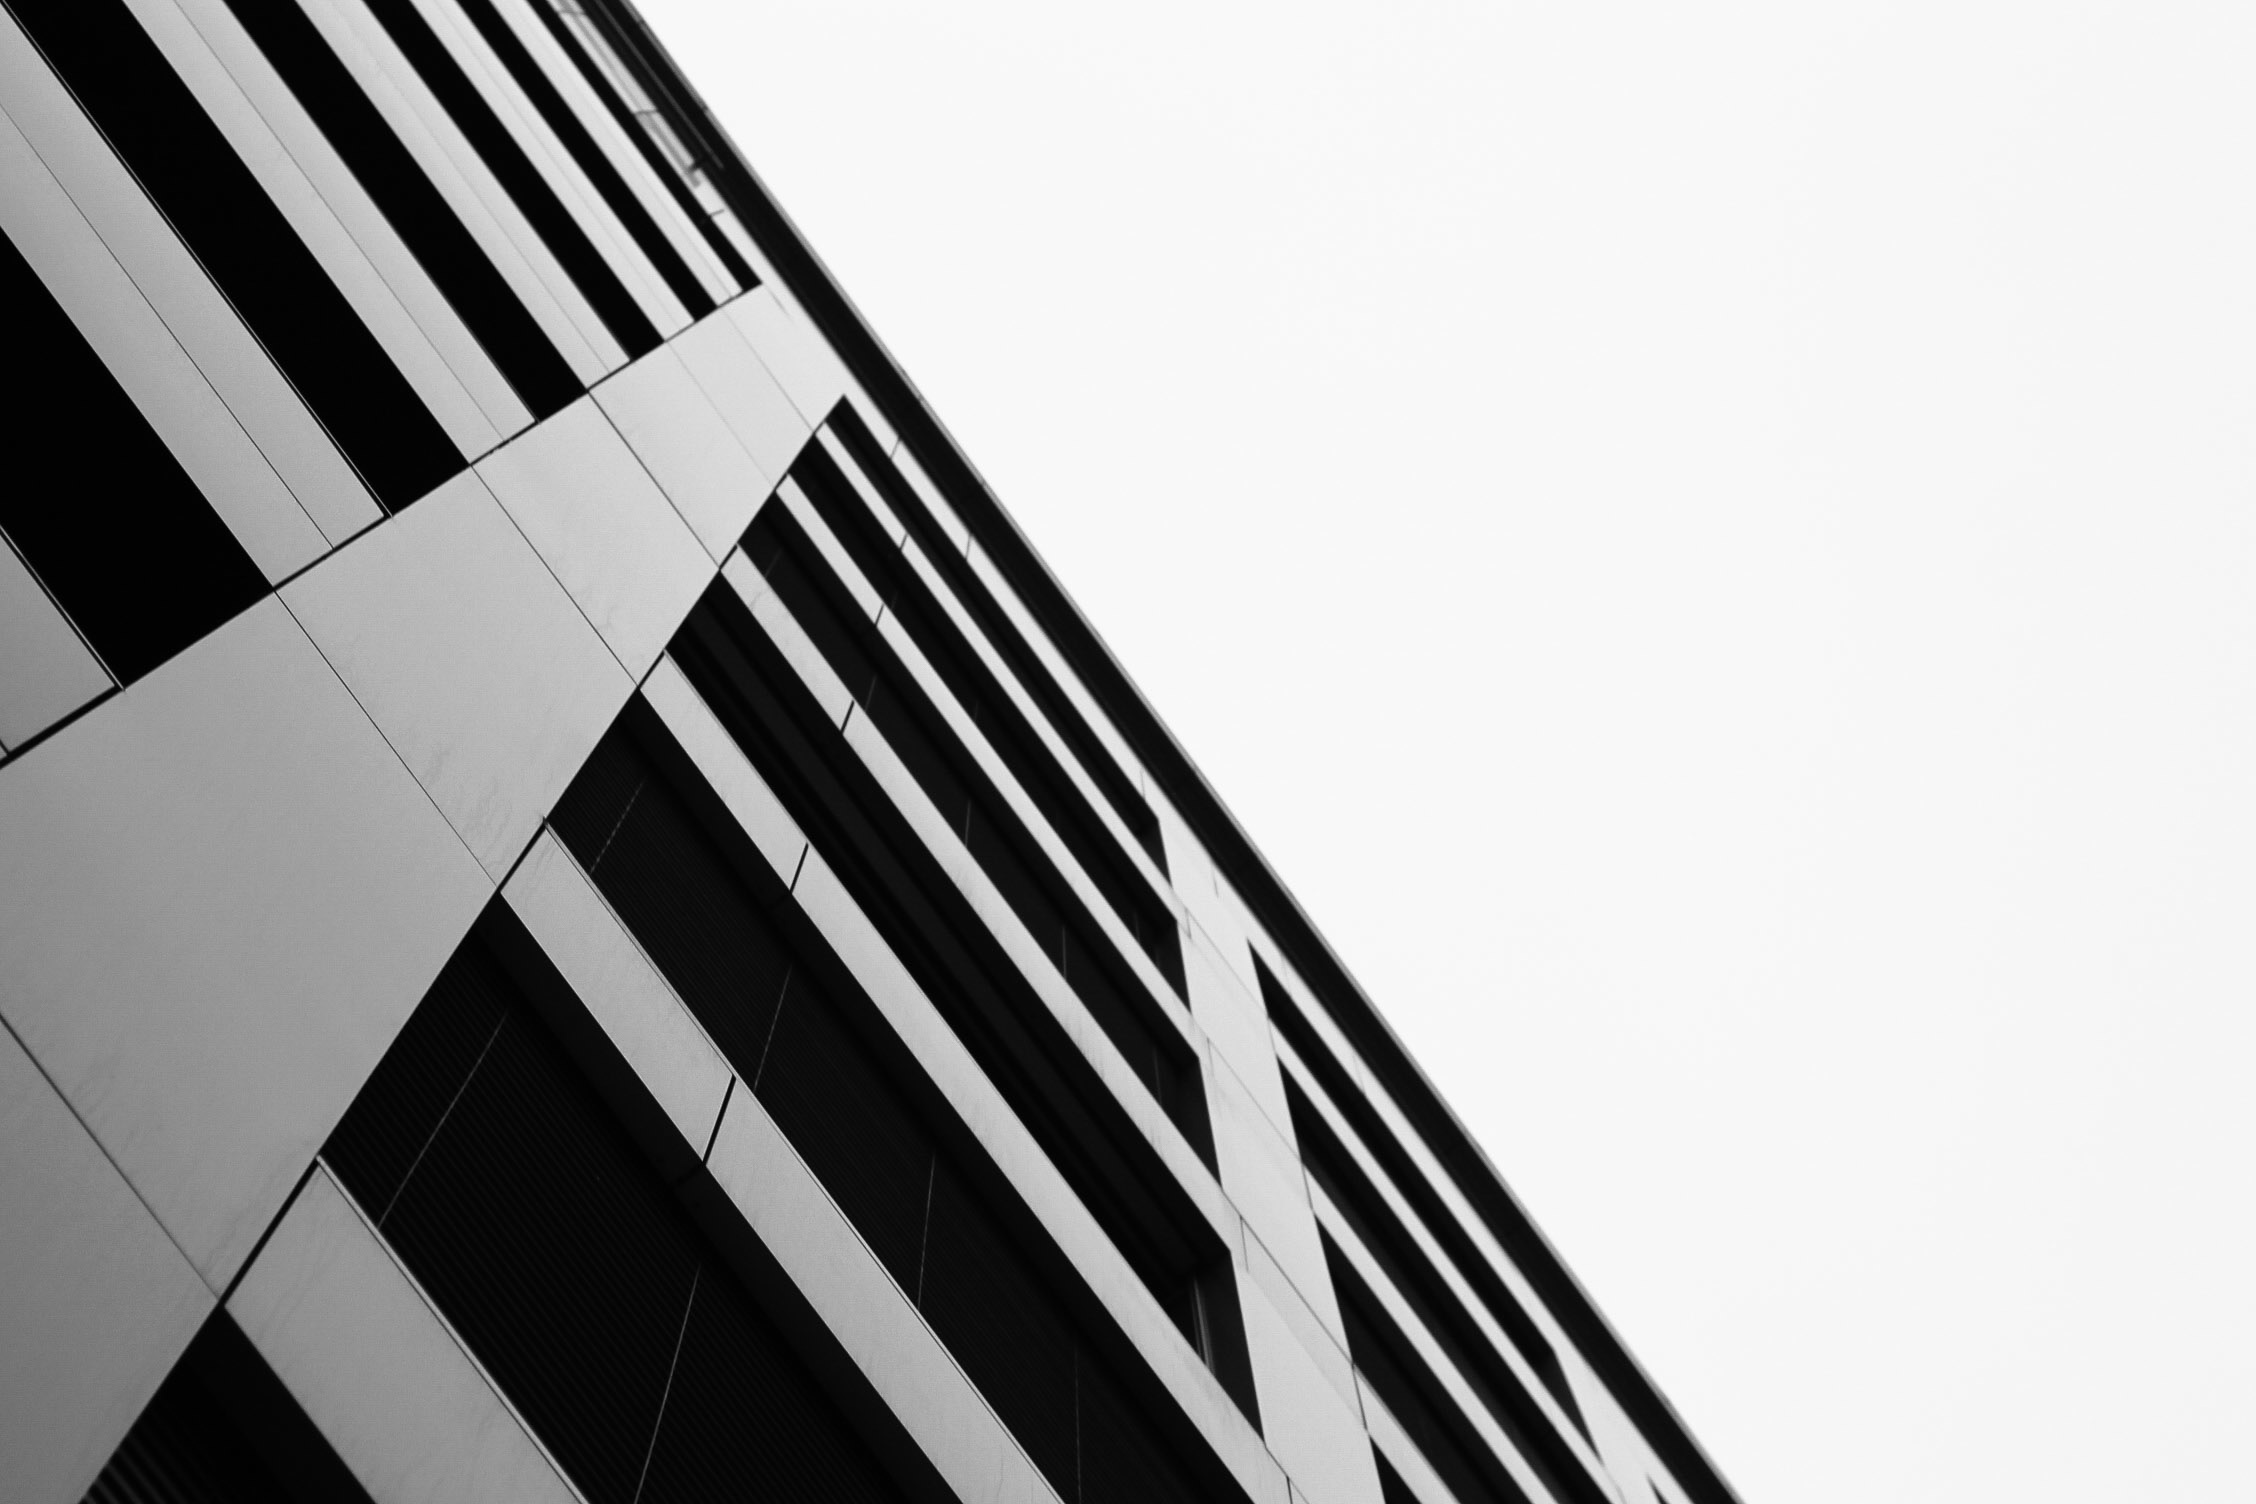
black and white, architecture, sky, white, building, line, tower, black, monochrome, high rise, brand, illustration, design, windows, shape, monochrome photography